Requeté

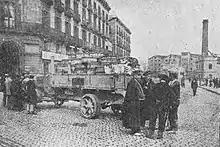
Rare picture of requeté in action, strike unrest in Barcelona

Dictatorship of Primo de Rivera cracked down on street violence and restored calm. Since then there are no news on requeté-related disturbances, and if noted in the press, they were mentioned e.g. in relation to pilgrimages, issuing bulletins, sending protest letters or taking part in religious services. In some provinces requeté activity ceased completely. In unclear circumstances a Barcelona branch declared itself dissolved and renamed to "Los Mosqueteros de Jaime III". Relations with the primoderiverista militia Somatén remained ambiguous. In the early 1920s the two formations used to confront each other in violent fist-fights; later it was reported that some individuals held double membership. Since the mid-1920s numerous requeté members entered Somatén, especially that such a move was officially recommended by de Villores. In 1927–1928 the regime suspected requeté of planning a coup d'état and some detentions followed, e.g. this of the Barcelona requeté president Felix Oliveras y Cots. Indeed, some Catalan Carlist hotheads engaged in anti-Primo conspiracy, promptly dismantled by the party executive.